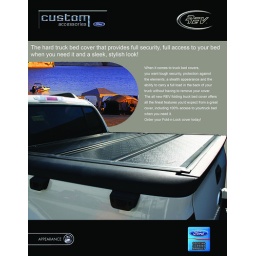
2009 Ford OE truck bed cover by REV Industries